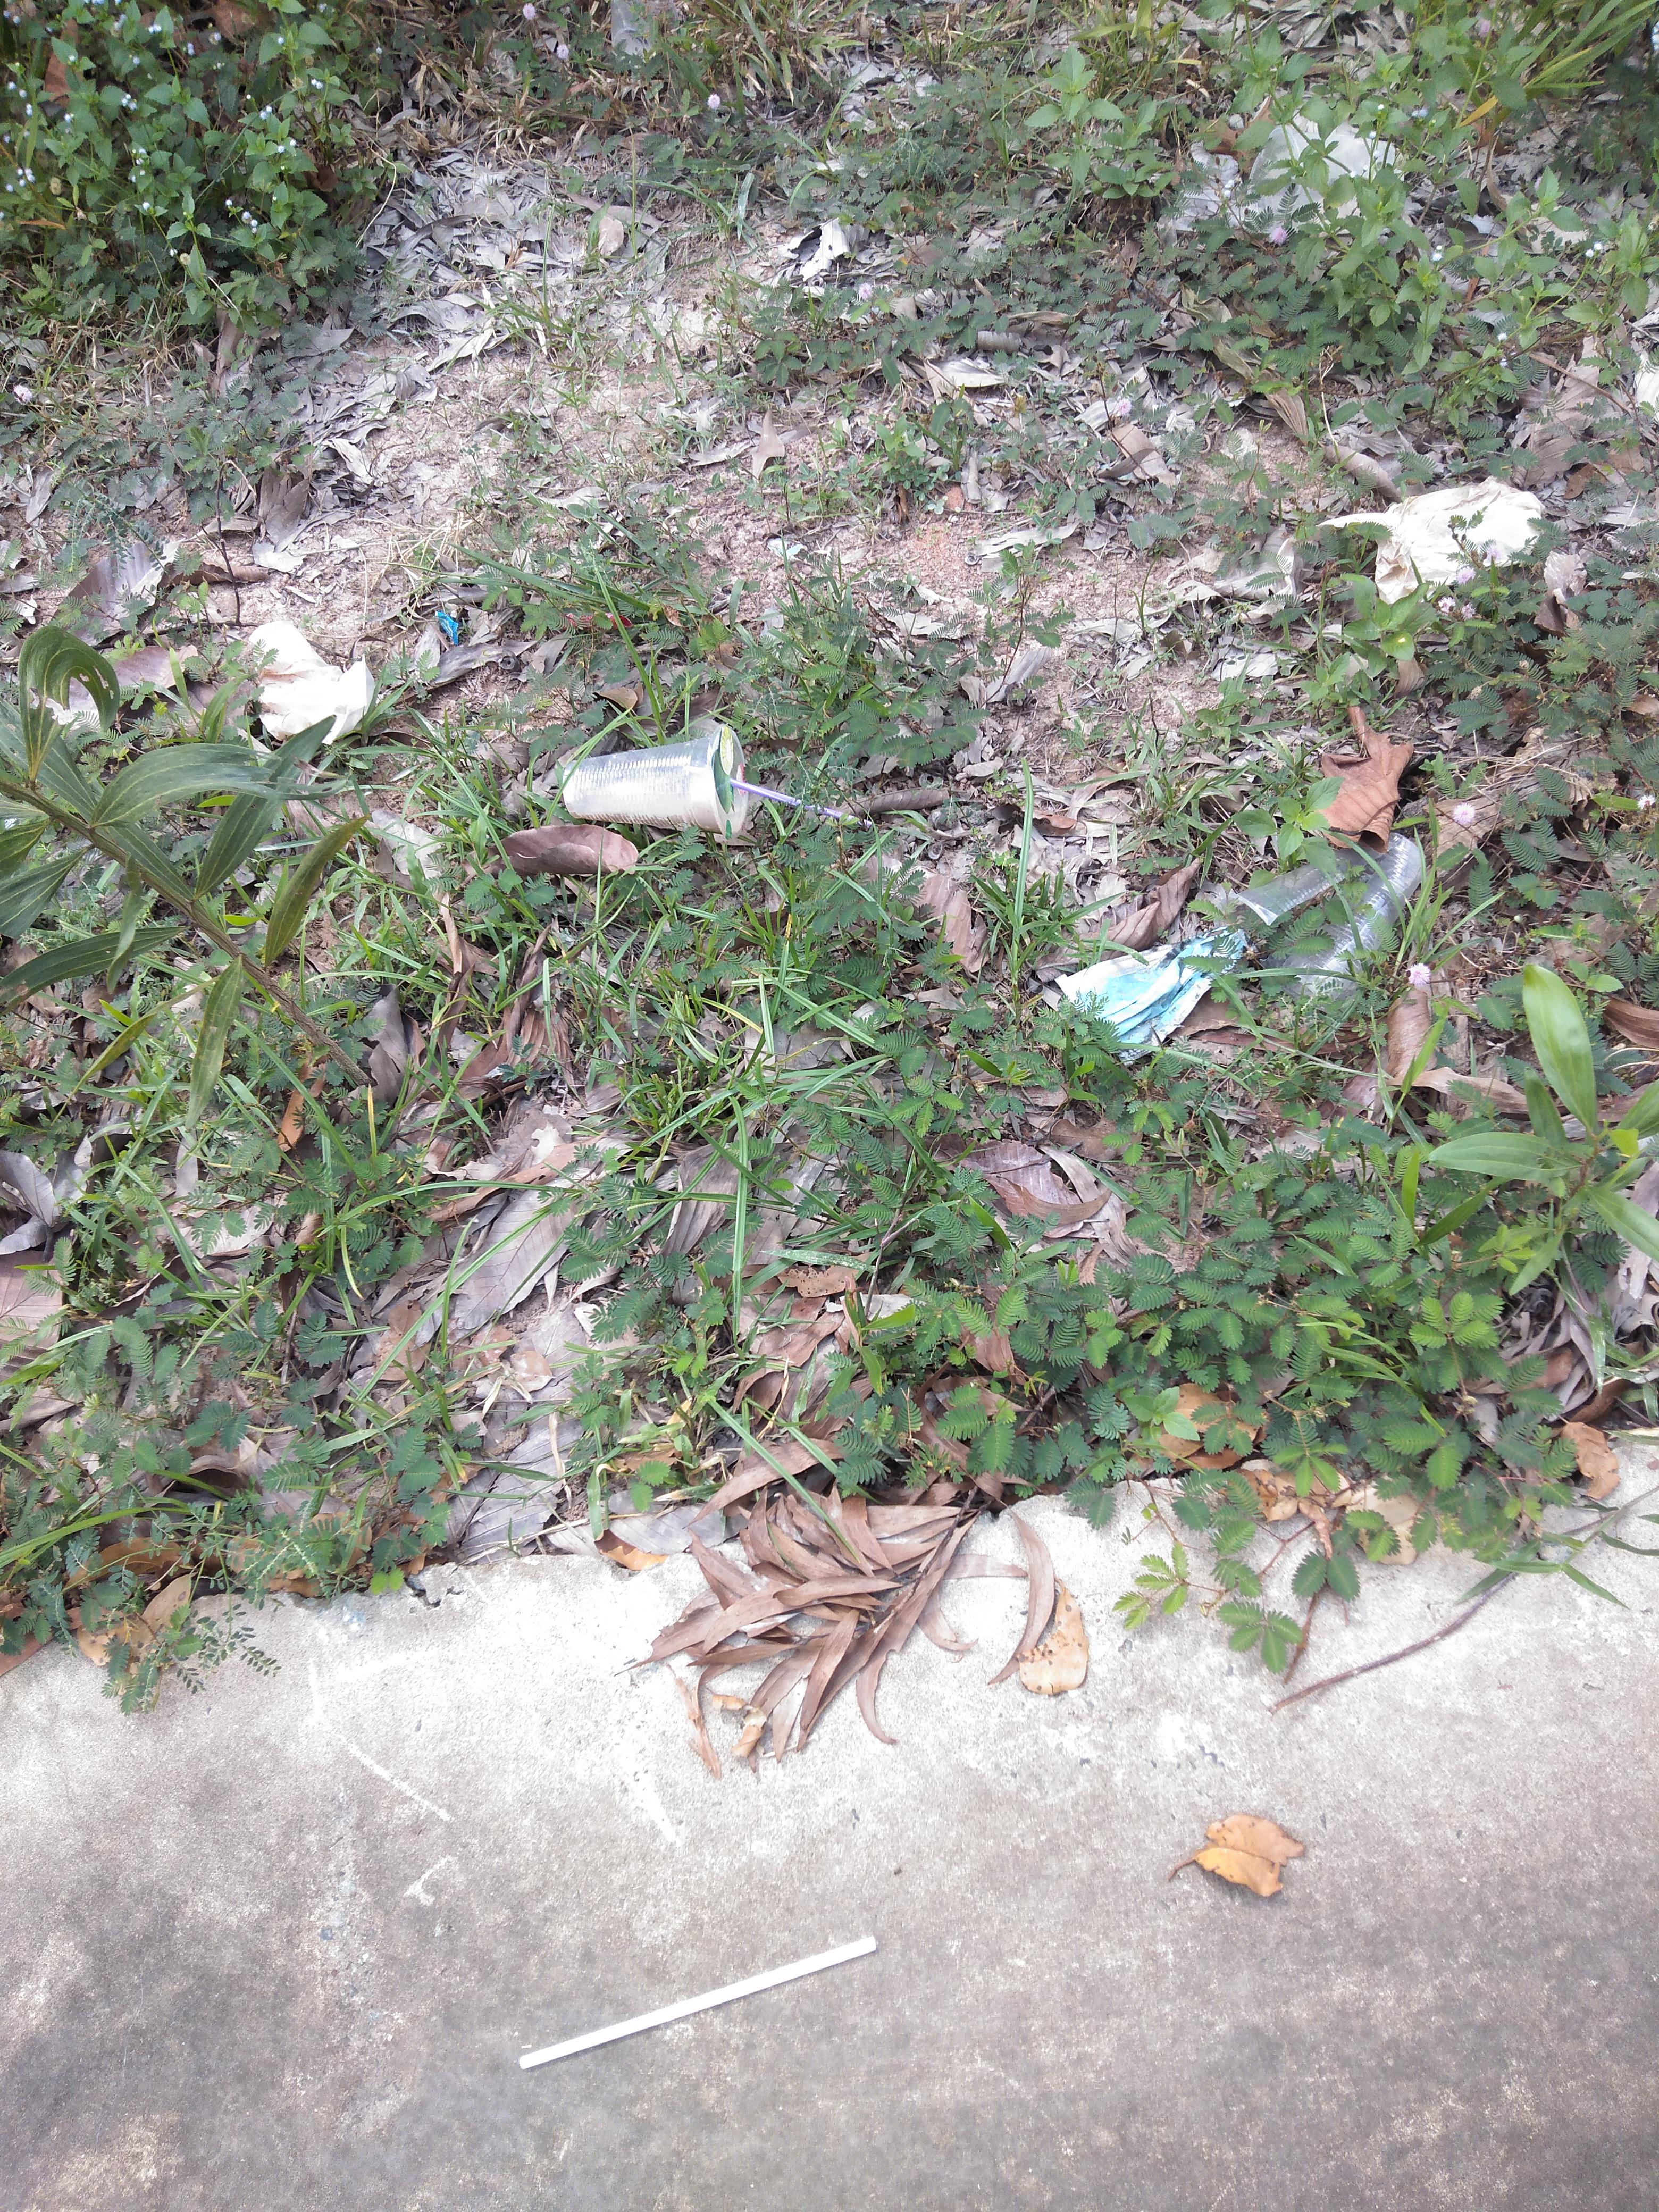
Object: Disposable plastic cup (Cup)

Object: Plastic straw (Straw)

Object: Plastic straw (Straw)

Object: Unlabeled litter (Unlabeled litter)

Object: Other plastic wrapper (Plastic bag & wrapper)

Object: Disposable plastic cup (Cup)

Object: Unlabeled litter (Unlabeled litter)

Object: Unlabeled litter (Unlabeled litter)

Object: Disposable plastic cup (Cup)